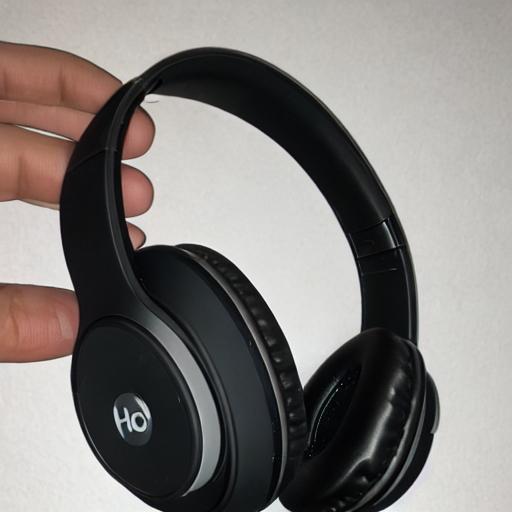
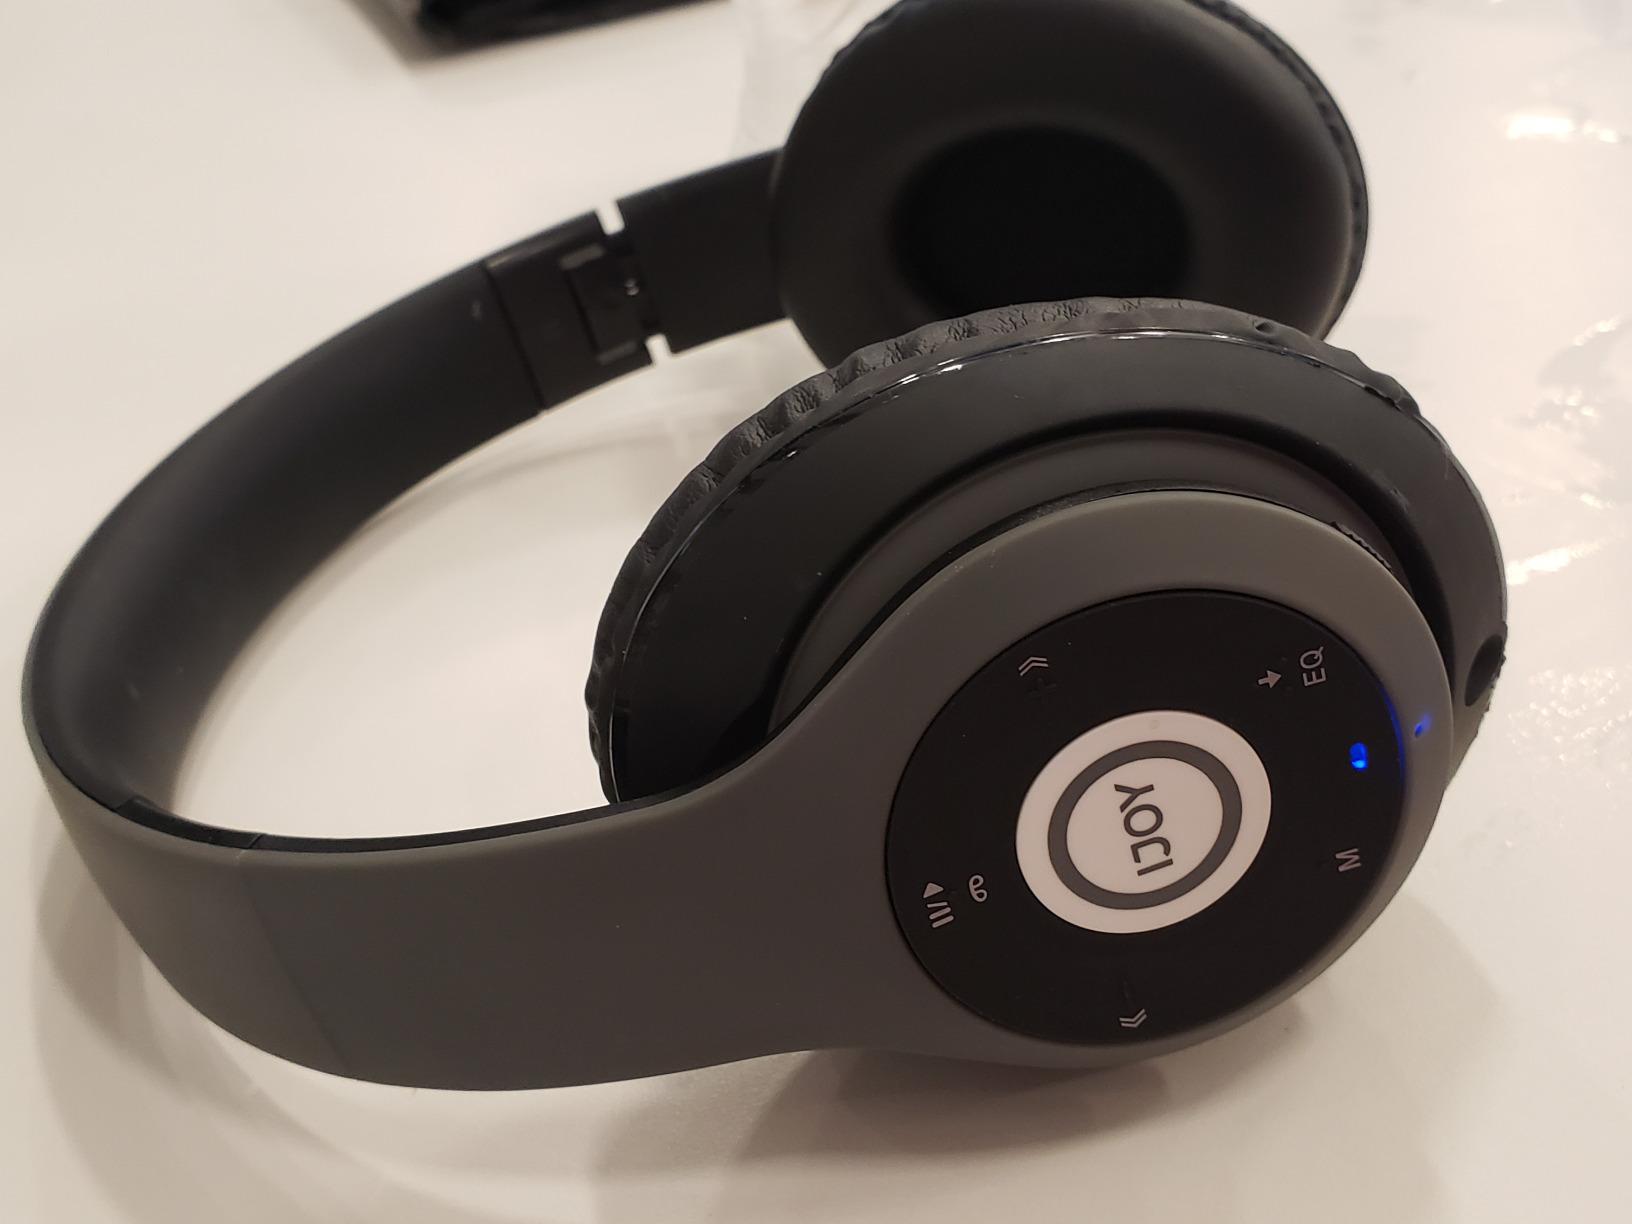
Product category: headphones
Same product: no